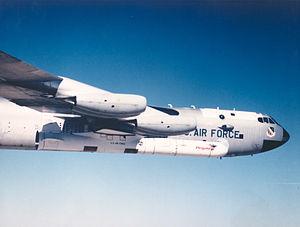
Le Balls 8 est un Boeing B-52B Stratofortress utilisé par la NASA comme avion porteur sous la désignation « NB-52B ». Modifié à l'origine pour emporter l'avion fusée North American X-15, le Balls 8 emporte également, au cours de sa carrière, d'autres avions expérimentaux dont le X-43 qui détient le record de vitesse pour un engin aérobie.
High Energy Transient Explorer est un observatoire spatial américain de la NASA avec une participation internationale principalement japonaise et française. L'objectif principal de HETE est de réaliser la première étude multispectrale des sursauts gamma avec des instruments fonctionnant en lumière visible, X et gamma. Pour remplir l'objectif principal de la mission qui est d'identifier la source de ces phénomènes astronomiques mystérieux, HETE peut déterminer la position des sursauts avec une précision d'environ 10 secondes d'arc presque en temps réel et transmettre cette position en temps réel à un réseau de récepteurs au sol permettant ainsi d'effectuer rapidement des observations complémentaires avec des instruments plus puissants dans les domaines radio, infrarouge et visible.